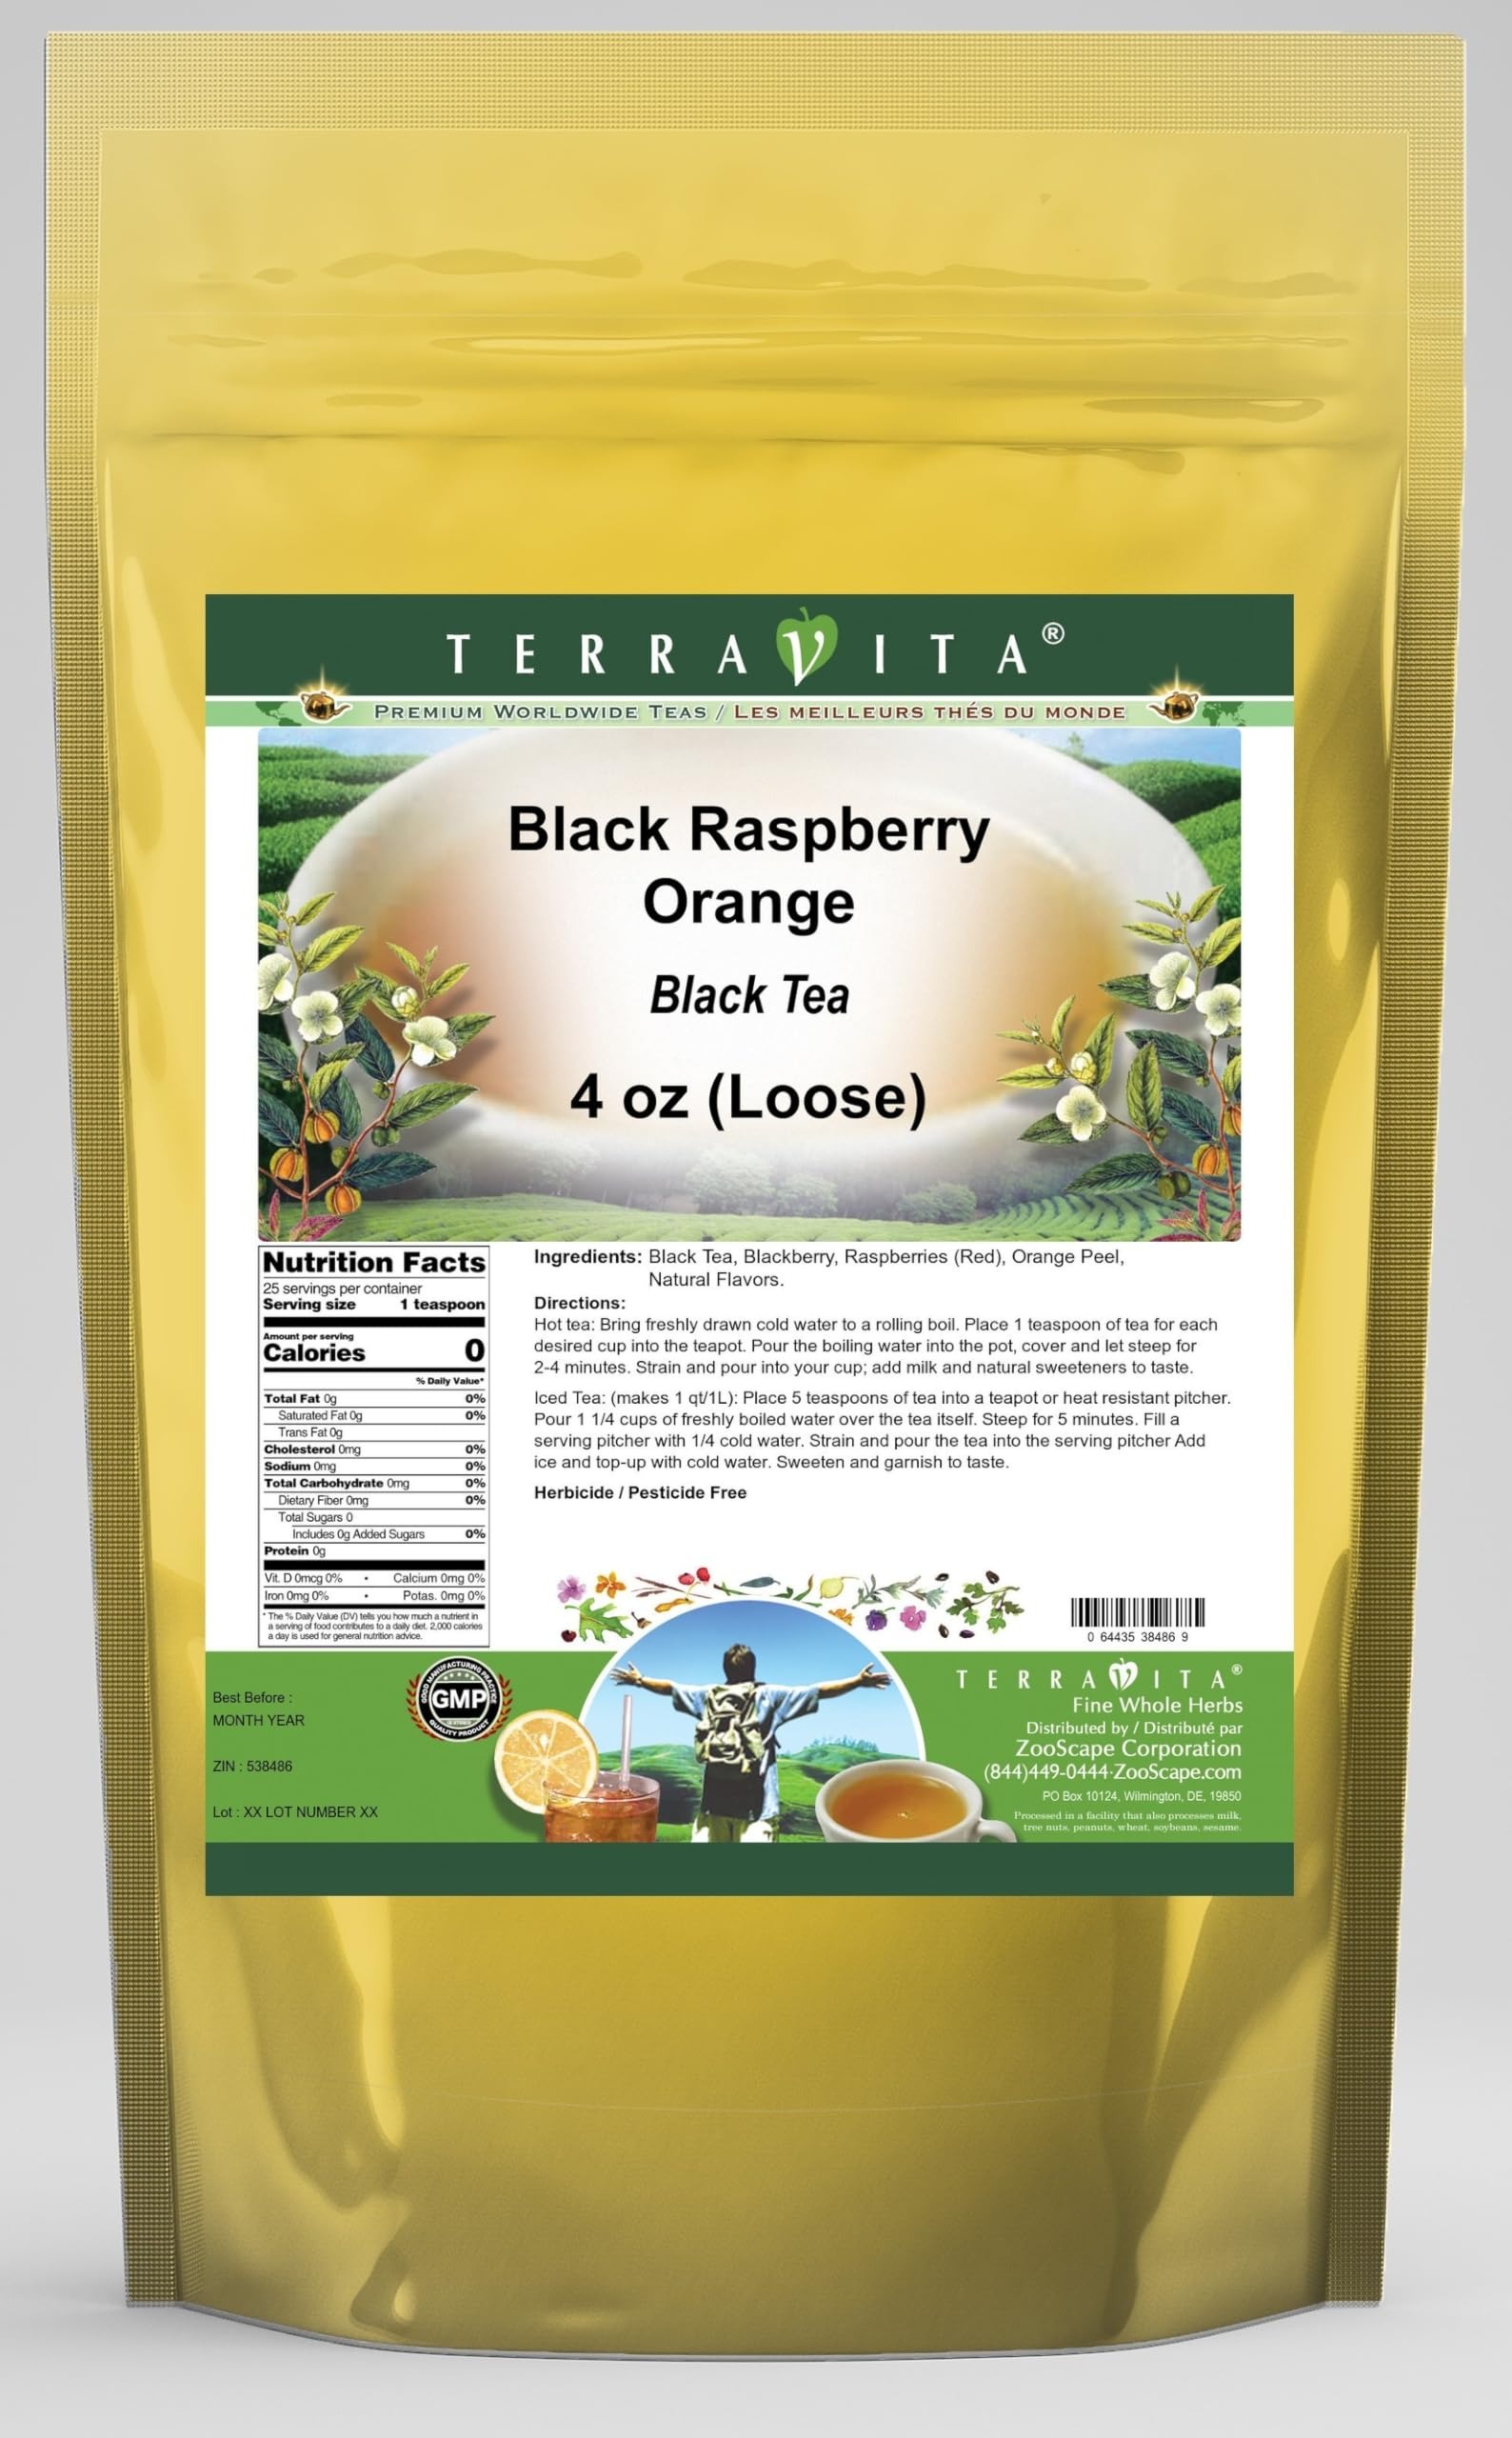
Item Name: Black Raspberry Orange Black Tea (Loose) (4 oz, ZIN: 538486)
Bullet Point 1: Our Black Raspberry Orange Black Tea is a tasty flavored Black tea with Blackberry, Raspberries (Red) and Orange Peel that has a refreshing taste that will impress you! The unique Black Raspberry Orange taste is delicious! - Ingredients: Black tea, Blackberry, Raspberries (Red), Orange Peel and Natural Black Raspberry Orange Flavor.
Bullet Point 2: No fillers.
Bullet Point 3: Manufacturer: TerraVita
Bullet Point 4: Size: 4 oz
Bullet Point 5: Loose Leaf Black Tea - Packed in a convenient upright pouch!
Product Description: Our Black Raspberry Orange Black Tea is a tasty flavored Black tea with Blackberry, Raspberries (Red) and Orange Peel that has a refreshing taste that will impress you! The unique Black Raspberry Orange taste is delicious! - Ingredients: Black tea, Blackberry, Raspberries (Red), Orange Peel and Natural Black Raspberry Orange Flavor. - Hot tea brewing method: Bring freshly drawn cold water to a rolling boil. Place 1 teaspoon of tea for each desired cup into the teapot. Pour the boiling water into the pot, cover and let steep for 2-4 minutes. Strain and pour into your cup; add milk and natural sweeteners to taste. - Iced tea brewing method: (to make 1 liter/quart): Place 5 teaspoons of tea into a teapot or heat resistant pitcher. Pour 1 1/4 cups of freshly boiled water over the tea itself. Steep for 5 minutes. Fill a serving pitcher with 1/4 cold water. Strain and pour the tea into the serving pitcher Add ice and top-up with cold water. Sweeten and garnish to taste. - TerraVita is an exclusive line of premium-quality, natural source products that use only the finest, purest and most potent ingredients found around the world. TerraVita is hallmarked by the highest possible standards of purity, potency, stability and freshness. All of our products are prepared with the highest elements of quality control, from raw materials through the entire manufacturing process, up to and including the moment that the bottles or bags are sealed for freshness and shipped out to you. Our highest possible standards are certified by independent laboratories and backed by our personal guarantee. - TerraVita exists to meet and ensure your family's health and wellness without the harmful effects of chemicals and health products. We strive to make all of our products affordable and reliable and
Value: 4.0
Unit: Ounce

Price: 15.32